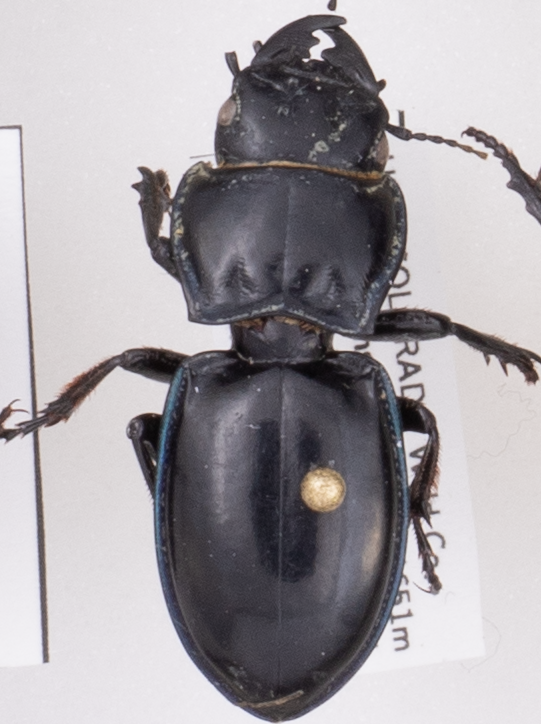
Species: Pasimachus elongatus
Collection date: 2022-08-17
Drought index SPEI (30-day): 0.13
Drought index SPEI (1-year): -1.45
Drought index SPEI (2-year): -1.13